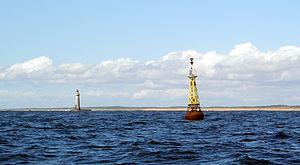
Phare des Barges, au large des Sables d'Olonne avec sa bouée Sud
Dans le domaine maritime, le balisage désigne l'ensemble des marques ou balises fixes ou flottantes placées en mer ou à terre qui indiquent aux navires les dangers et le tracé des chenaux d'accès aux ports et abris.
Le phare des Barges est situé à 2 km de La Chaume, appartenant à la commune des Sables-d'Olonne. Il a été inauguré le 14 octobre 1861. Il fut le premier phare français à être automatisé en 1971.